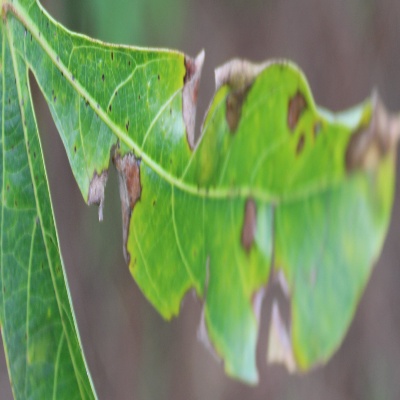
Crop: Cassava
Condition: brown spot